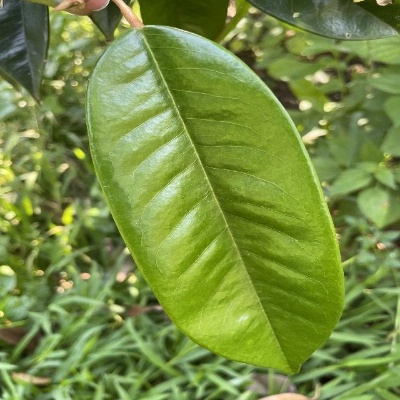
Label: Leaf_Healthy